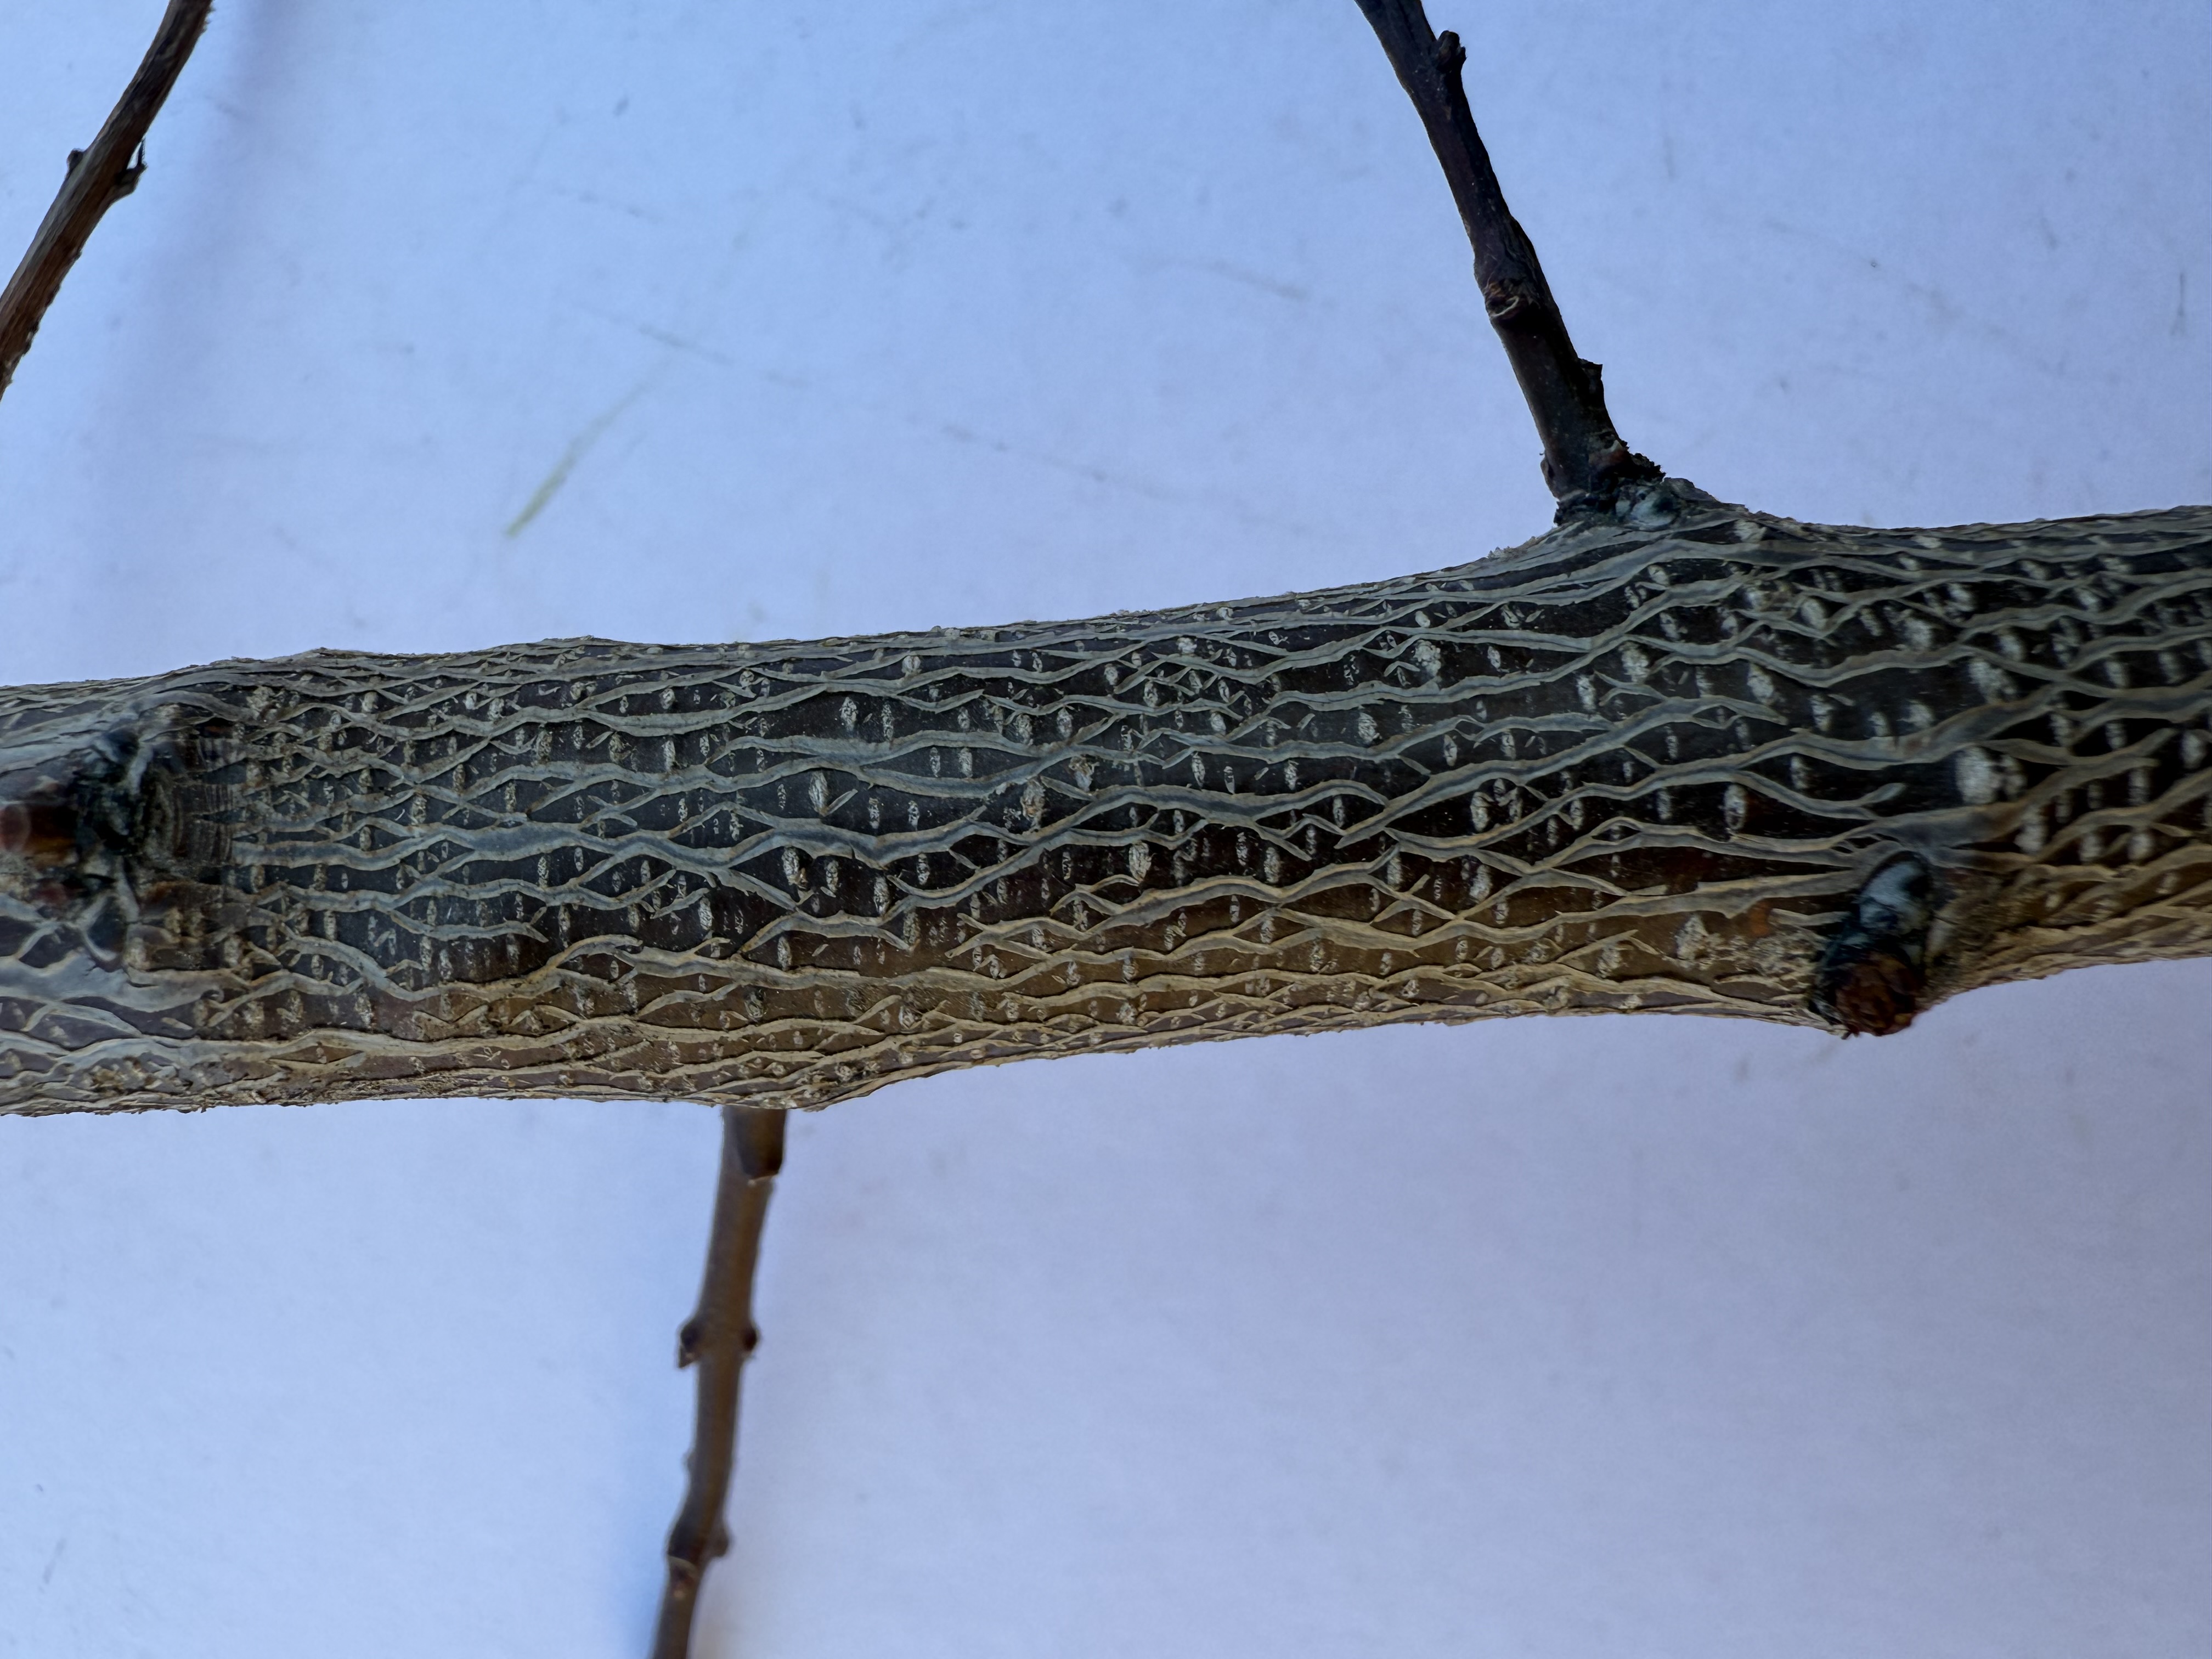
Variety: Igdir Apricot